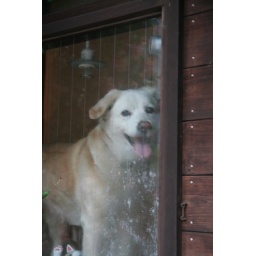
A dog attach his nose to window glass!!! I 've never seen a dog in the window!!!